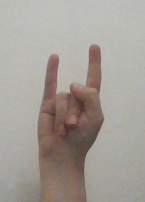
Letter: la